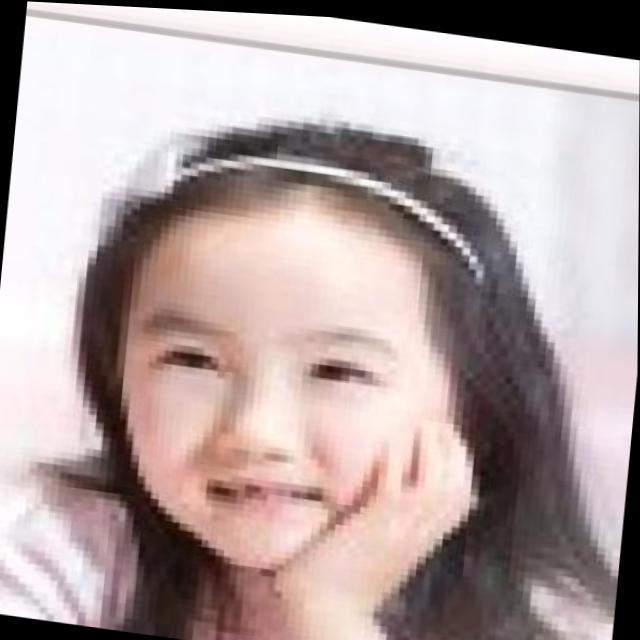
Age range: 0-12